Charles-Juste Bugnion

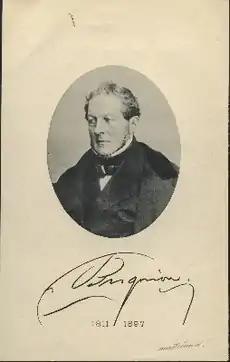
Charles Juste Jean Marie Bugnion

Charles-Juste Bugnion, full name Charles Juste Jean Marie Bugnion (10 February 1811, Lausanne17 January 1897, Lausanne), was a Swiss banker and Vaudoise political personality. He was a member of the Société Helvétique des sciences naturelles and one of the founding members of the Société entomologique de France.